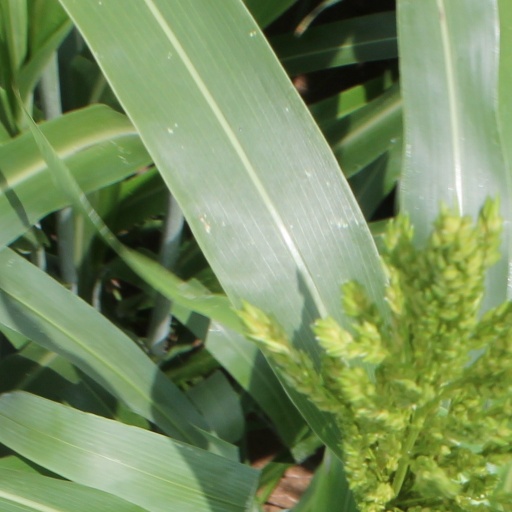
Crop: sorghum